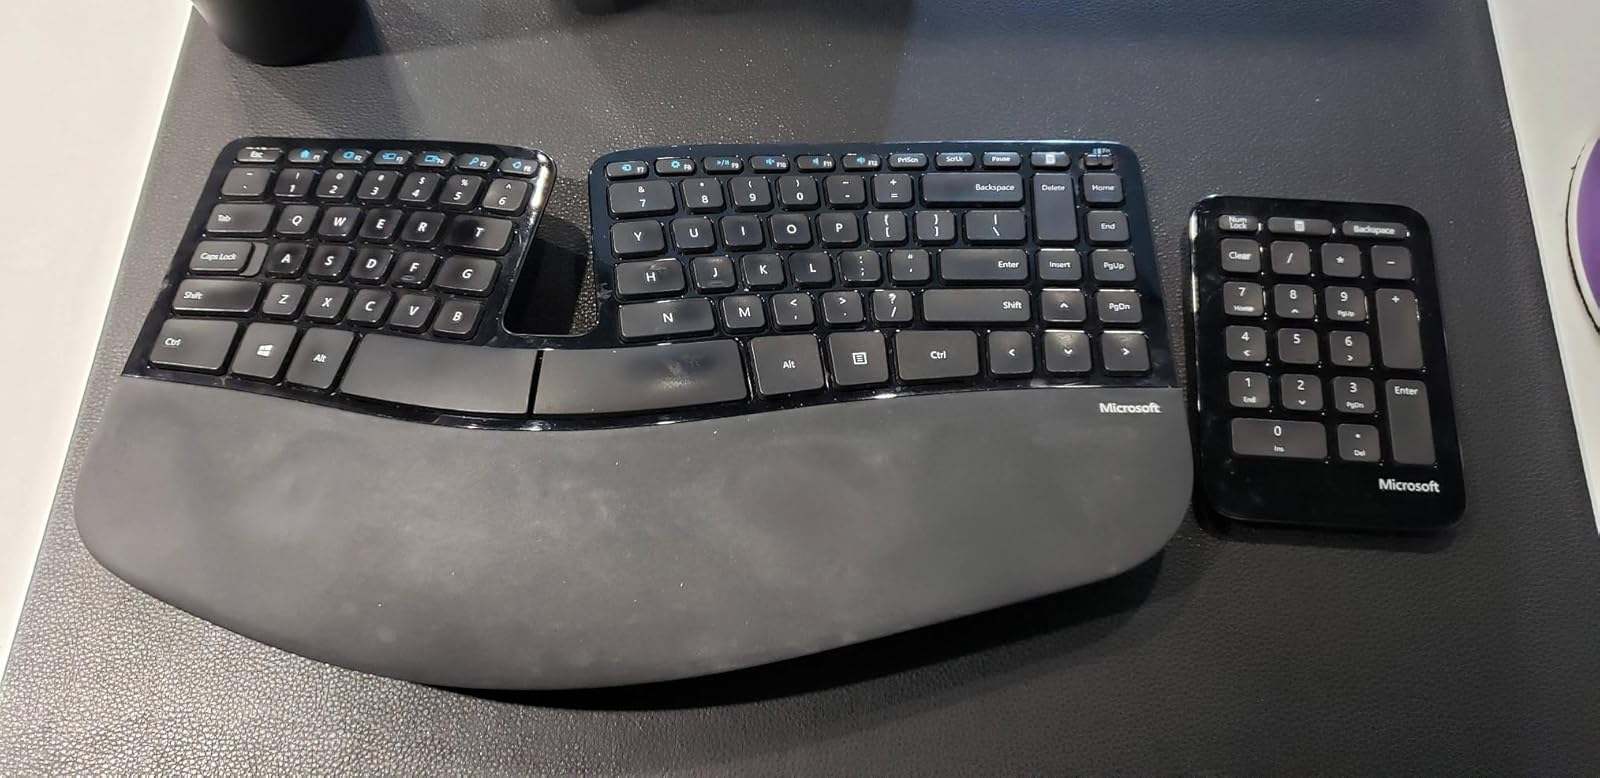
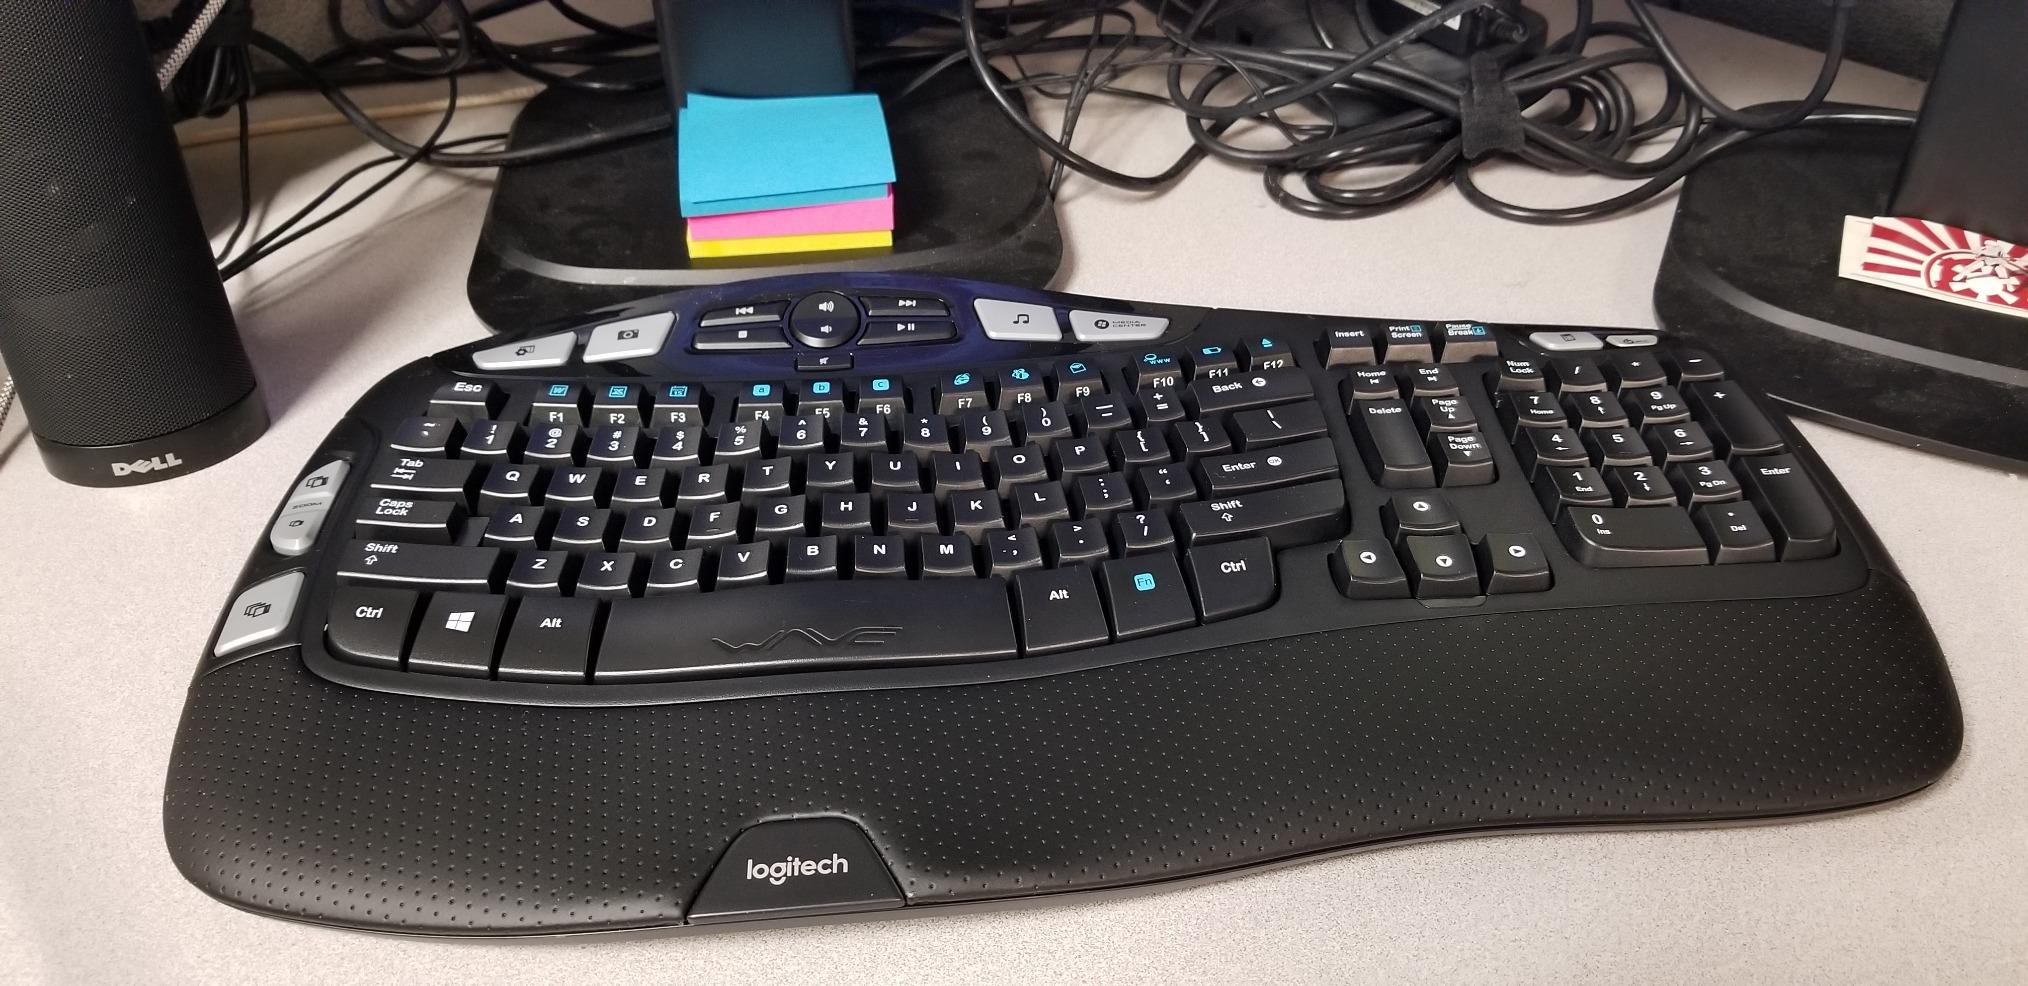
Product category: keyboard
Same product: no